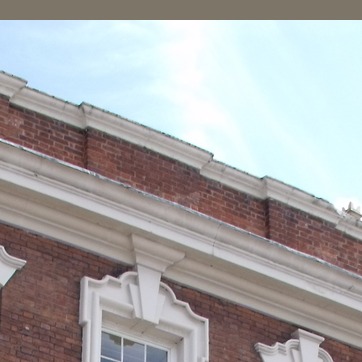
Material: brick